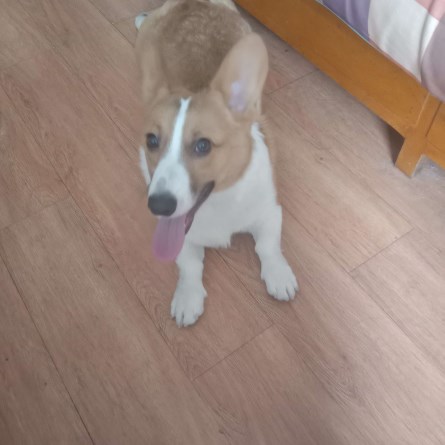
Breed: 2909-n000116-Cardigan